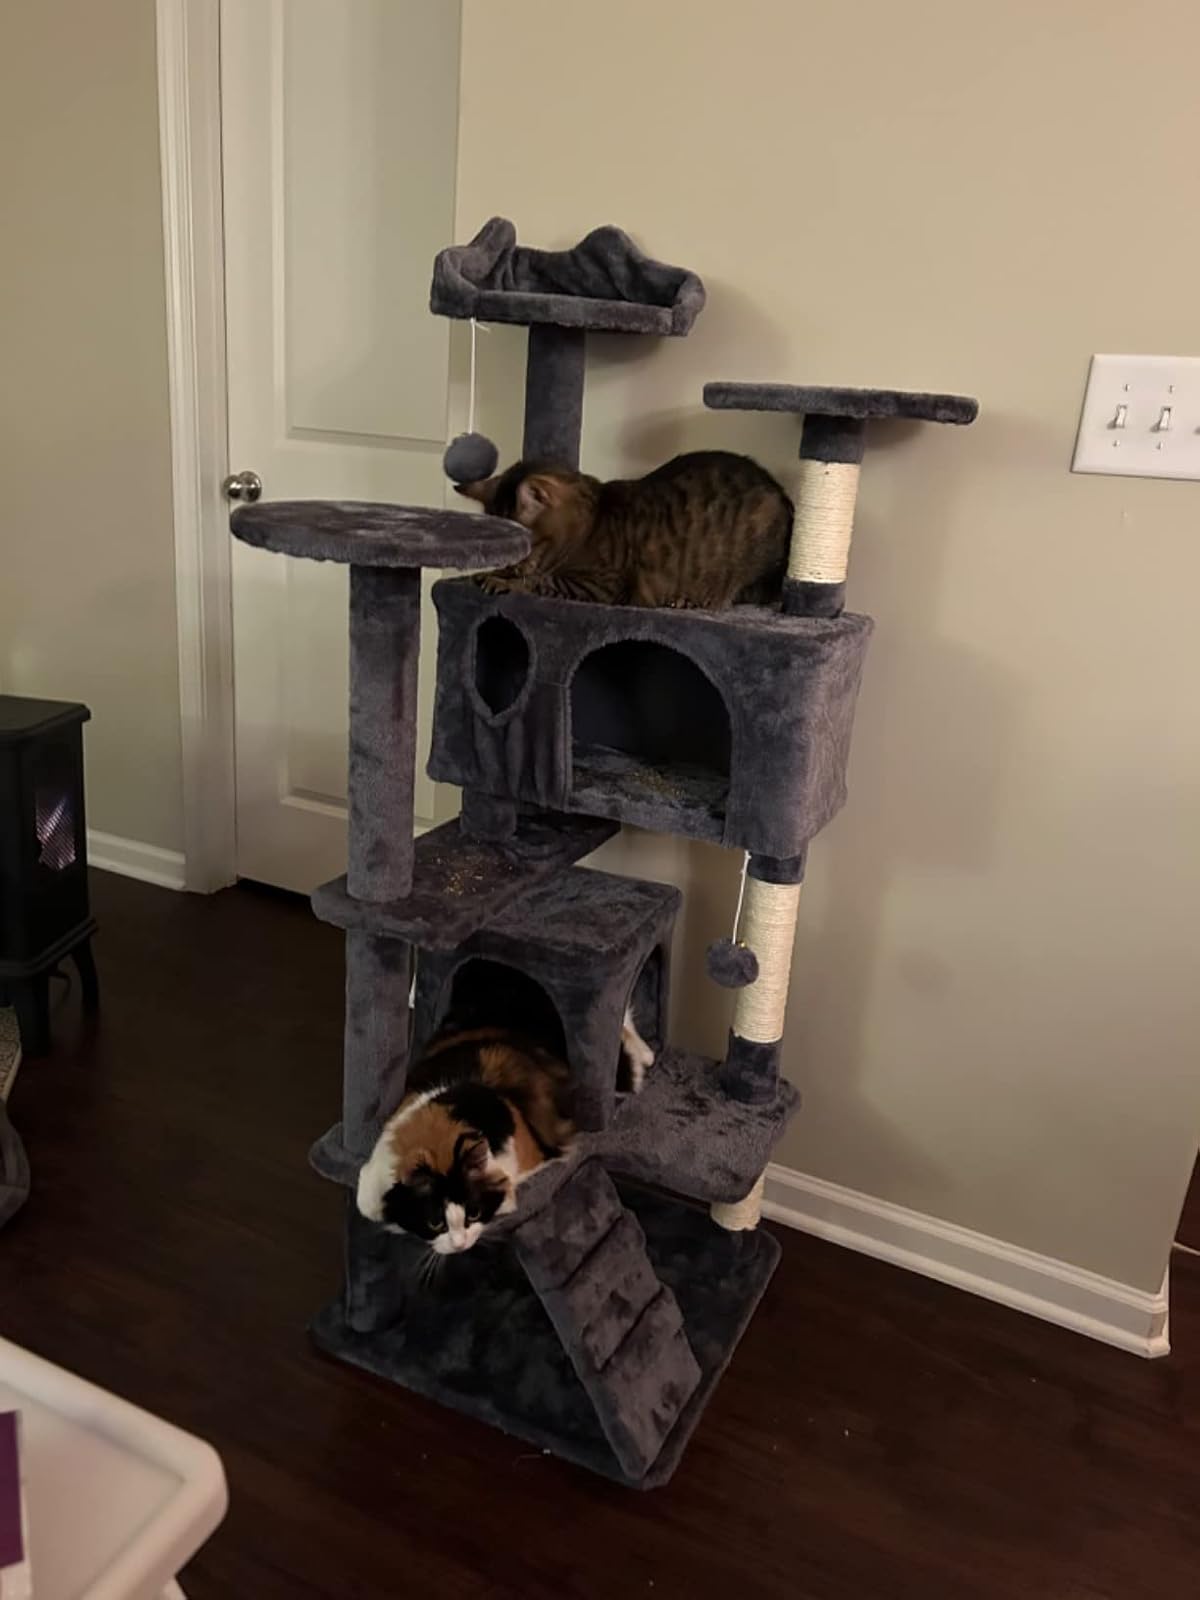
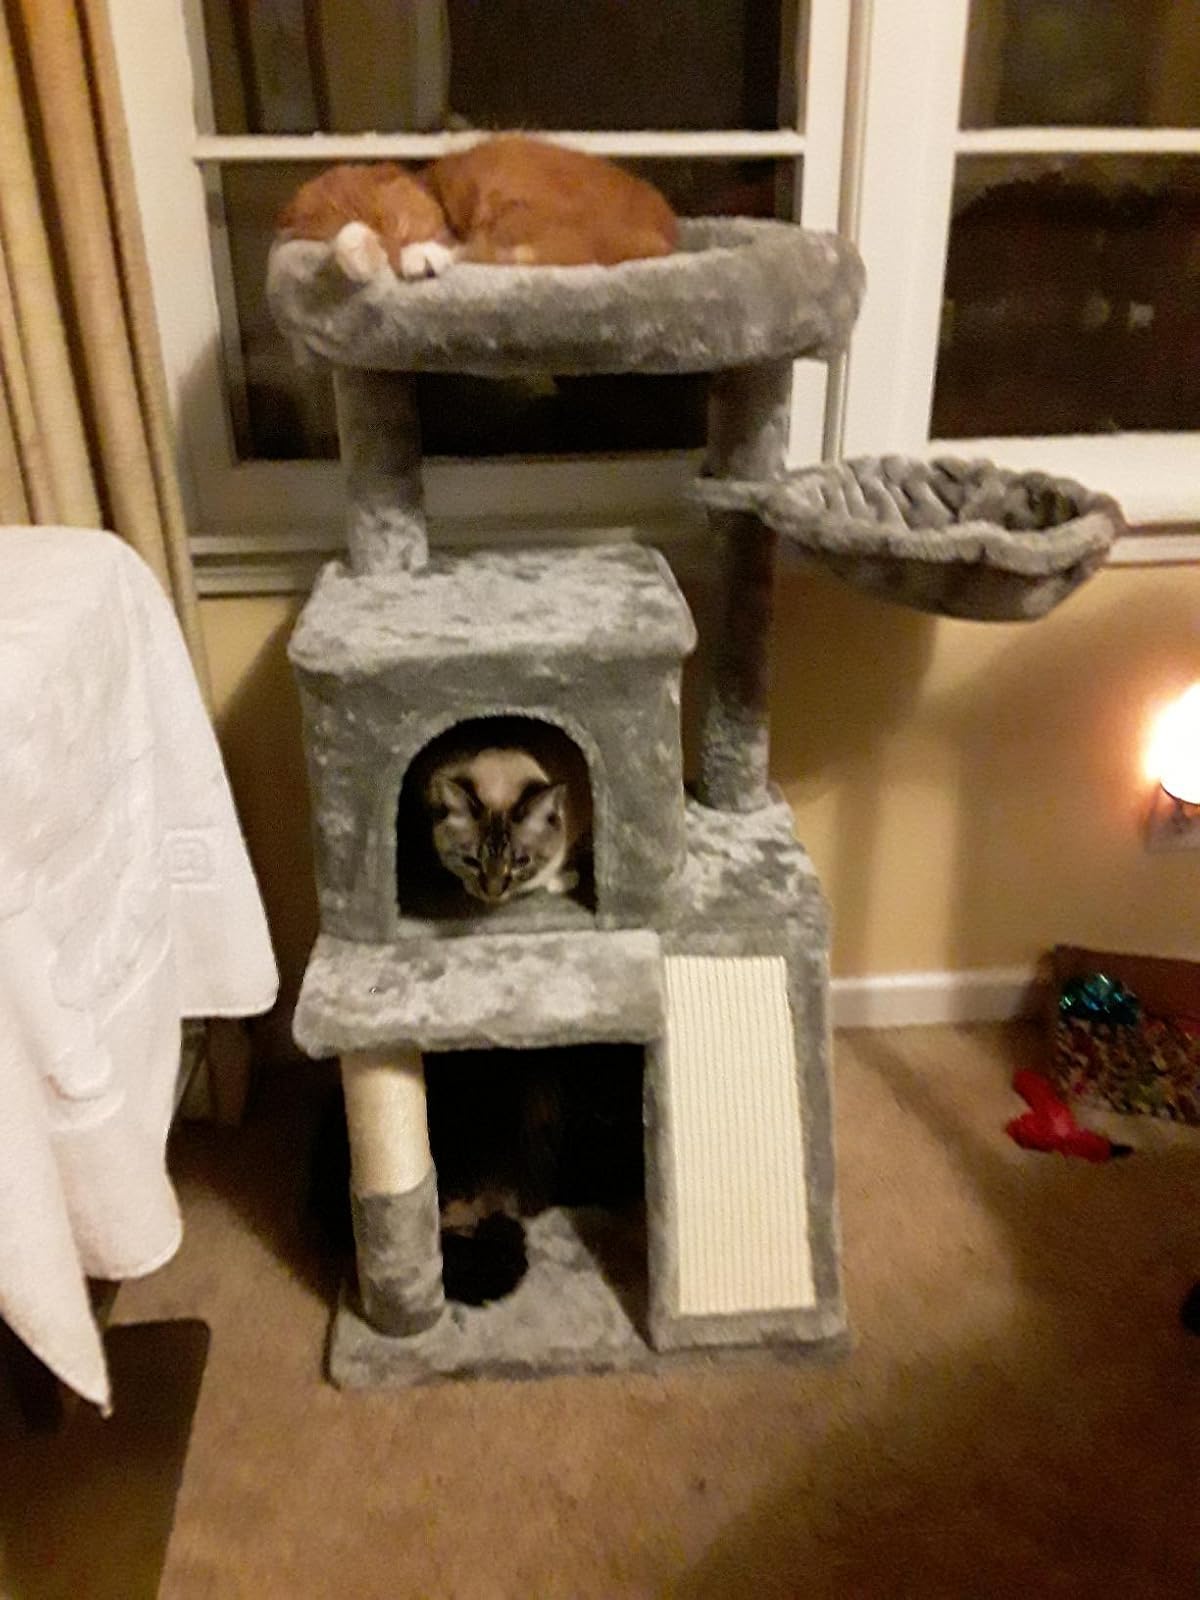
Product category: items_cat tree
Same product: no